Stanford Institutes of Medicine Summer Research Program

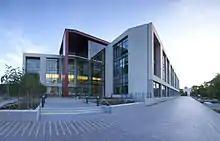
The Lorry I. Lokey Building, home to the Stem Cell Institute.

Interns have the opportunity to regularly attend core faculty talks specifically for entire SIMR class (rather than a specific institute within SIMR), thesis defenses, lab meetings, and symposia, as well as lunches with other interns and social events on Stanford's campus. Several notable faculty, such as Nobel laureate Brian Kobilka, Irving Weissman, Lawrence Steinman, and Atul Butte have given talks at SIMR. A hallmark of the program is a trip to the nearby Agilent Technologies in Santa Clara as well as several seminars intended to expose participants to opportunities and potential pathways in science and medicine. Many events are intended to provide interns the opportunity to interact with peers while networking with professionals in academia (at Stanford) and in industry. Interns have access to institute-specific TAs, college and career advising, as well as guidance for research publication and science fairs.